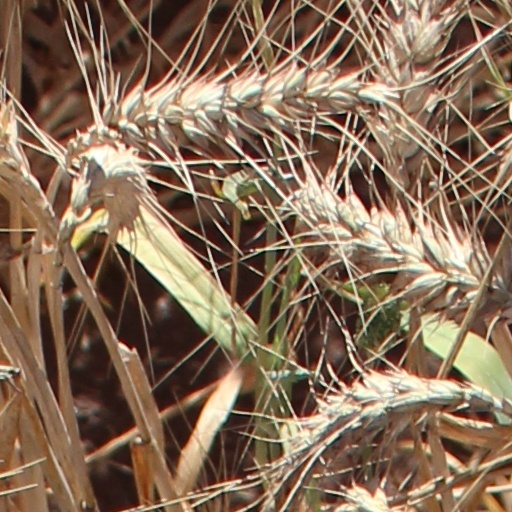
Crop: wheat